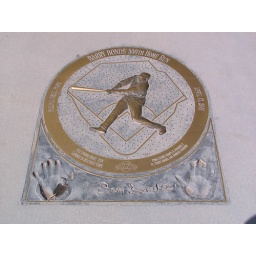
Sunk in the concrete beyond the right field wall honoring Bonds